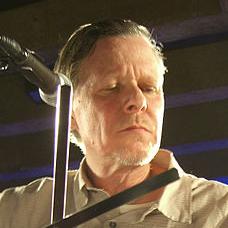
Age: 54